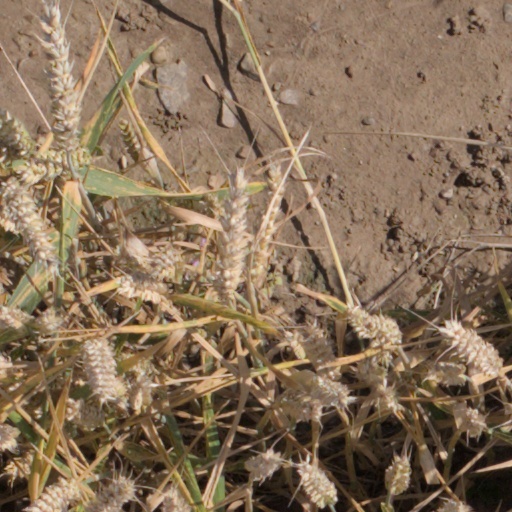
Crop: wheat